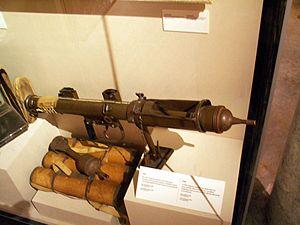
Le Projector Infantry Anti Tank est une arme portative anti-tank britannique de la Seconde Guerre mondiale. Il s'agit en pratique d'un lanceur à spigot. Cette arme très désagréable d'emploi est l'arme anti-char en dotation des troupes britanniques à partir du 30 avril 1943, date où la division d'infanterie britannique connaît une réorganisation, et remplace le fusil antichar Boys. Il fut utilisé jusqu'aux années 1970 par les forces armées indiennes.